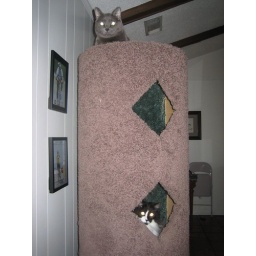
Beorn and Ozma enjoying the cat tower in its temporary home in the living room.